Seven Sport

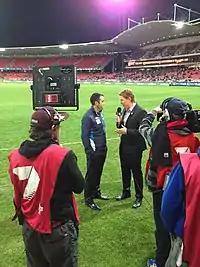

From the first year of television in Australia in 1956 to 2001, Seven was the main broadcaster of the VFL/AFL. From 1974 to 1986 Seven was along with the ABC the main broadcaster of the VFL showing replays and highlights of matches played that Saturday. In 1977 Seven paid the VFL $500,000 to broadcast the Grand Final and a further $500,000 to broadcast the Grand Final Replay also live with the drawn match watch by 1.2 Million viewers at the time the biggest daytime audience in Australia television history. In 1987, after taken over by new ownership from Sydney, HSV-7 lost the VFL rights to Broadcom who on sold the rights in Victoria to the ABC (Broadcom also sold the rights to TVW-7 in Perth) after offering less money compared to the previous year, the rights were regained the next year.